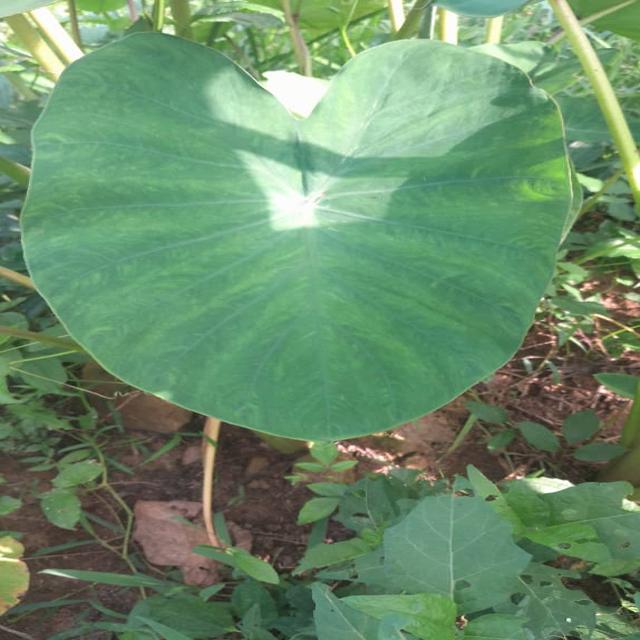
Label: Healthy